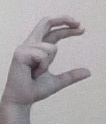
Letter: thal